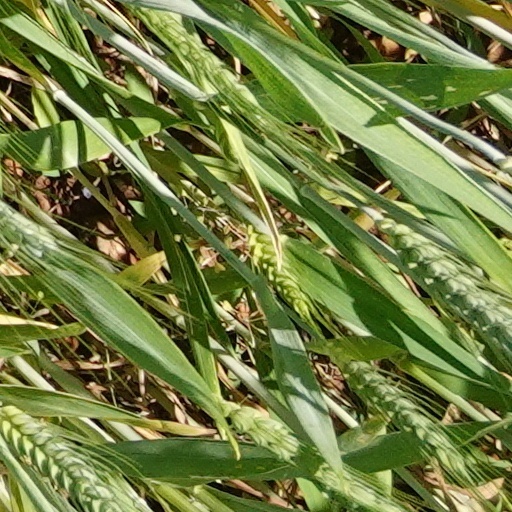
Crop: wheat